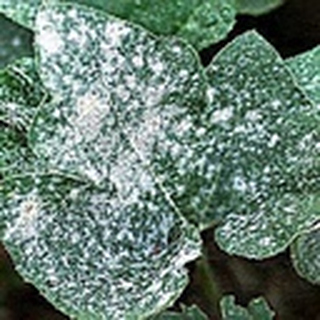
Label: cotton_powdery_mildew